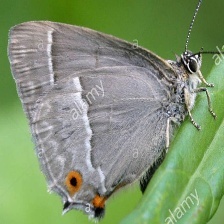
Species: PURPLE HAIRSTREAK